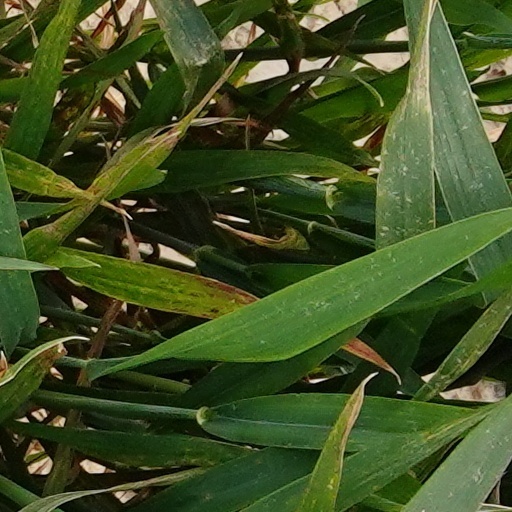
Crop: wheat